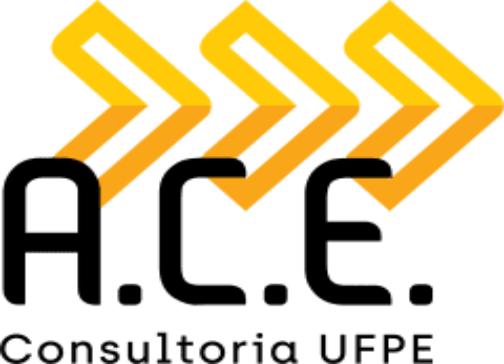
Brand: ACE Team
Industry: Others